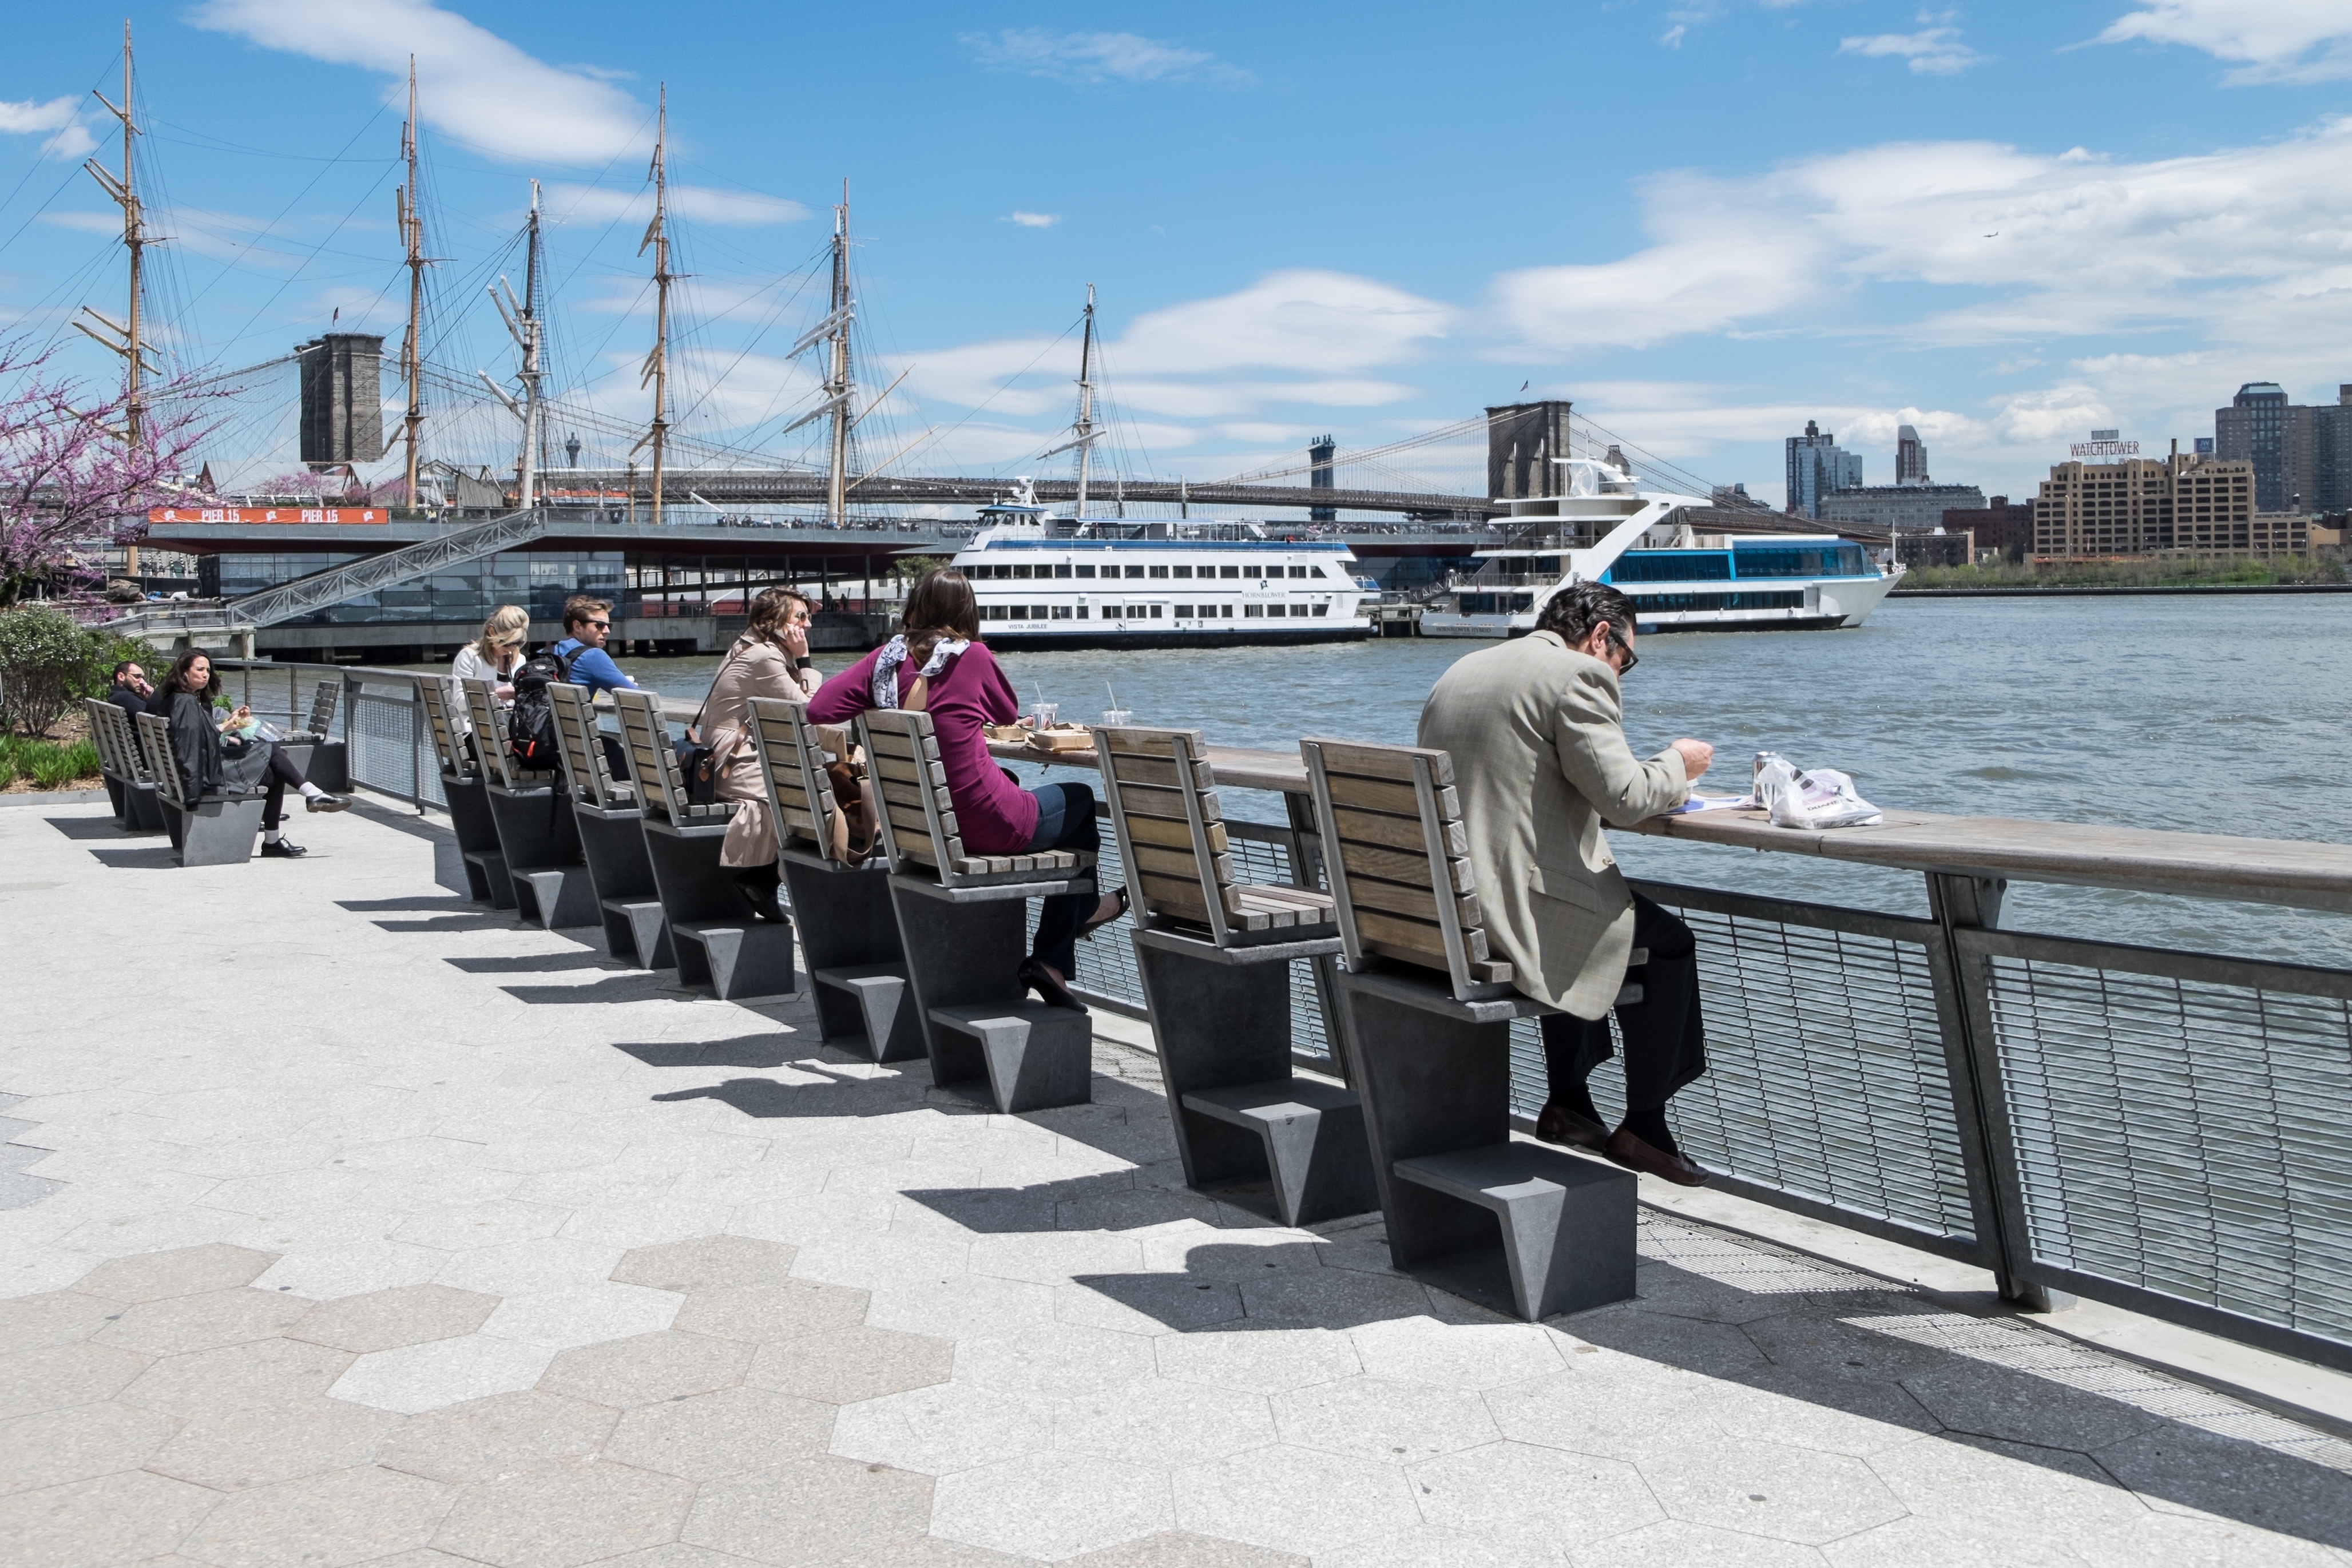
dock, boardwalk, pier, walkway, vacation, vehicle, marina, waterway, infrastructure, passenger ship